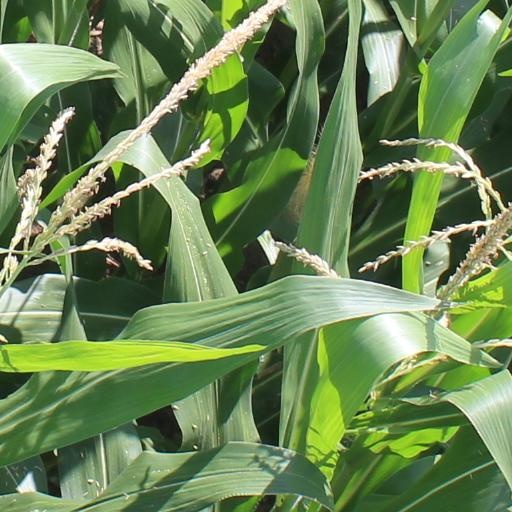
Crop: maize; corn